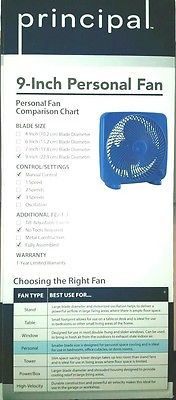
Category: fan